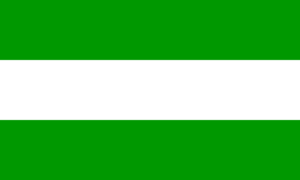
Tarapoto est une ville du Pérou, située dans la région de San Martín au bord du fleuve Shilcayo. Avec une population de 118 000 habitants, Tarapoto est la première ville de la région de San Martín par nombre d’habitants : elle dépasse ainsi Moyobamba, le chef-lieu de San Martín. En raison de sa flore endémique, elle est parfois surnommée « ville des palmiers ».